Road to Sangam

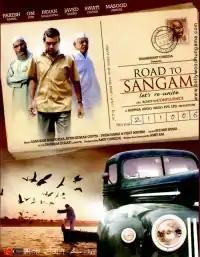
Theatrical poster

Road to Sangam is a 2010 Bollywood film written and directed by Amit Rai. The film features Bollywood actors Paresh Rawal, Om Puri and Pawan Malhotra.